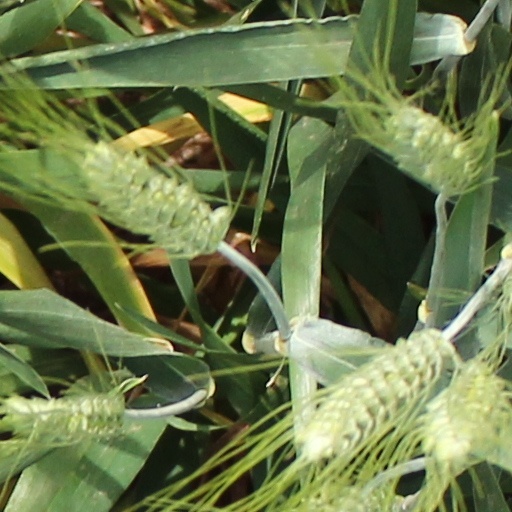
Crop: wheat